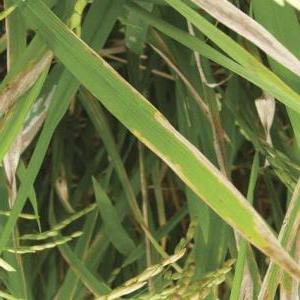
Disease: Bacterialblight